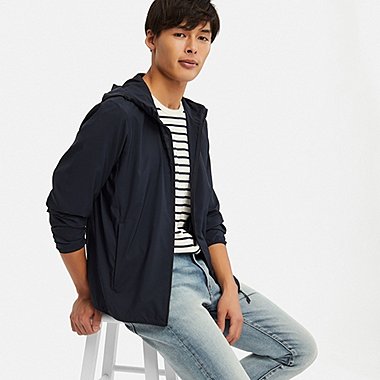
Gender: men